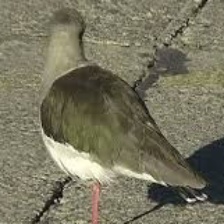
Species: ANDEAN LAPWING
Scientific name: VANELLUS RESPLENDENS